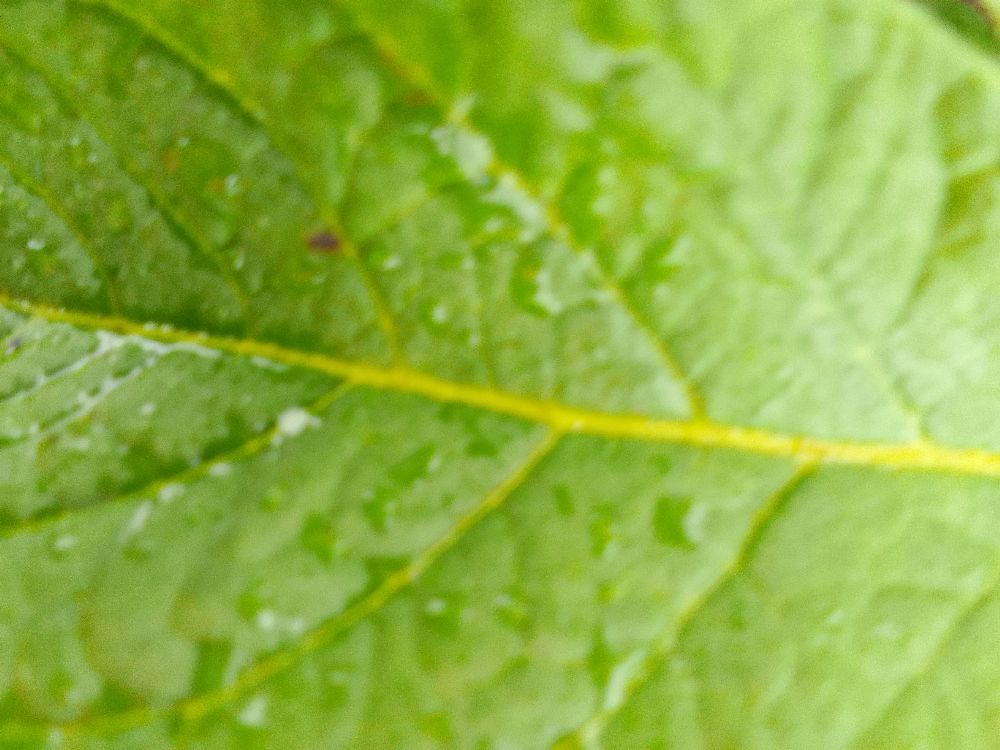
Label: Healthy